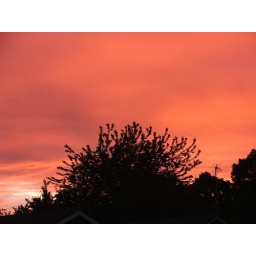
June 2nd 2008 the red sky above our house